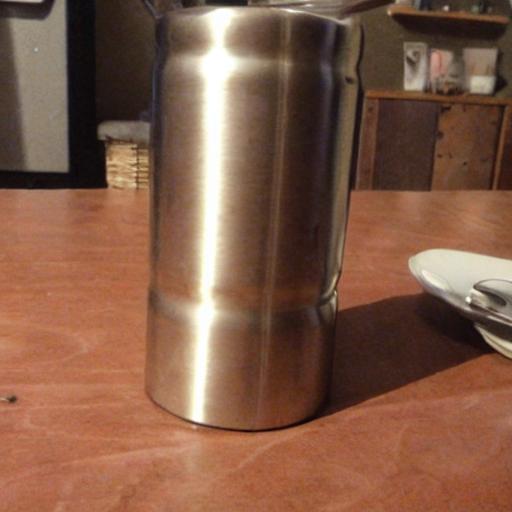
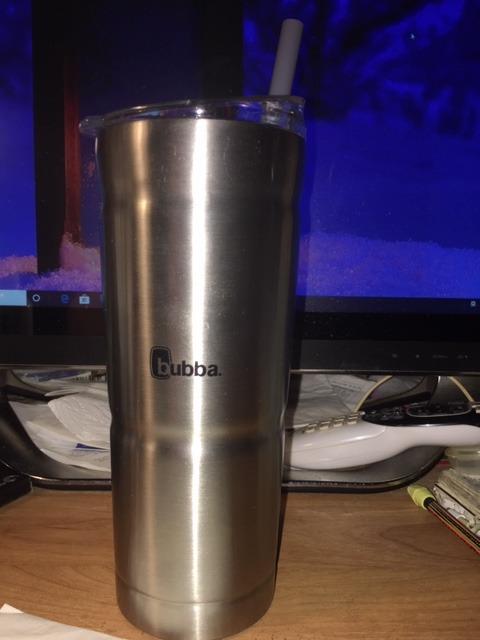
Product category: items_tea
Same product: no